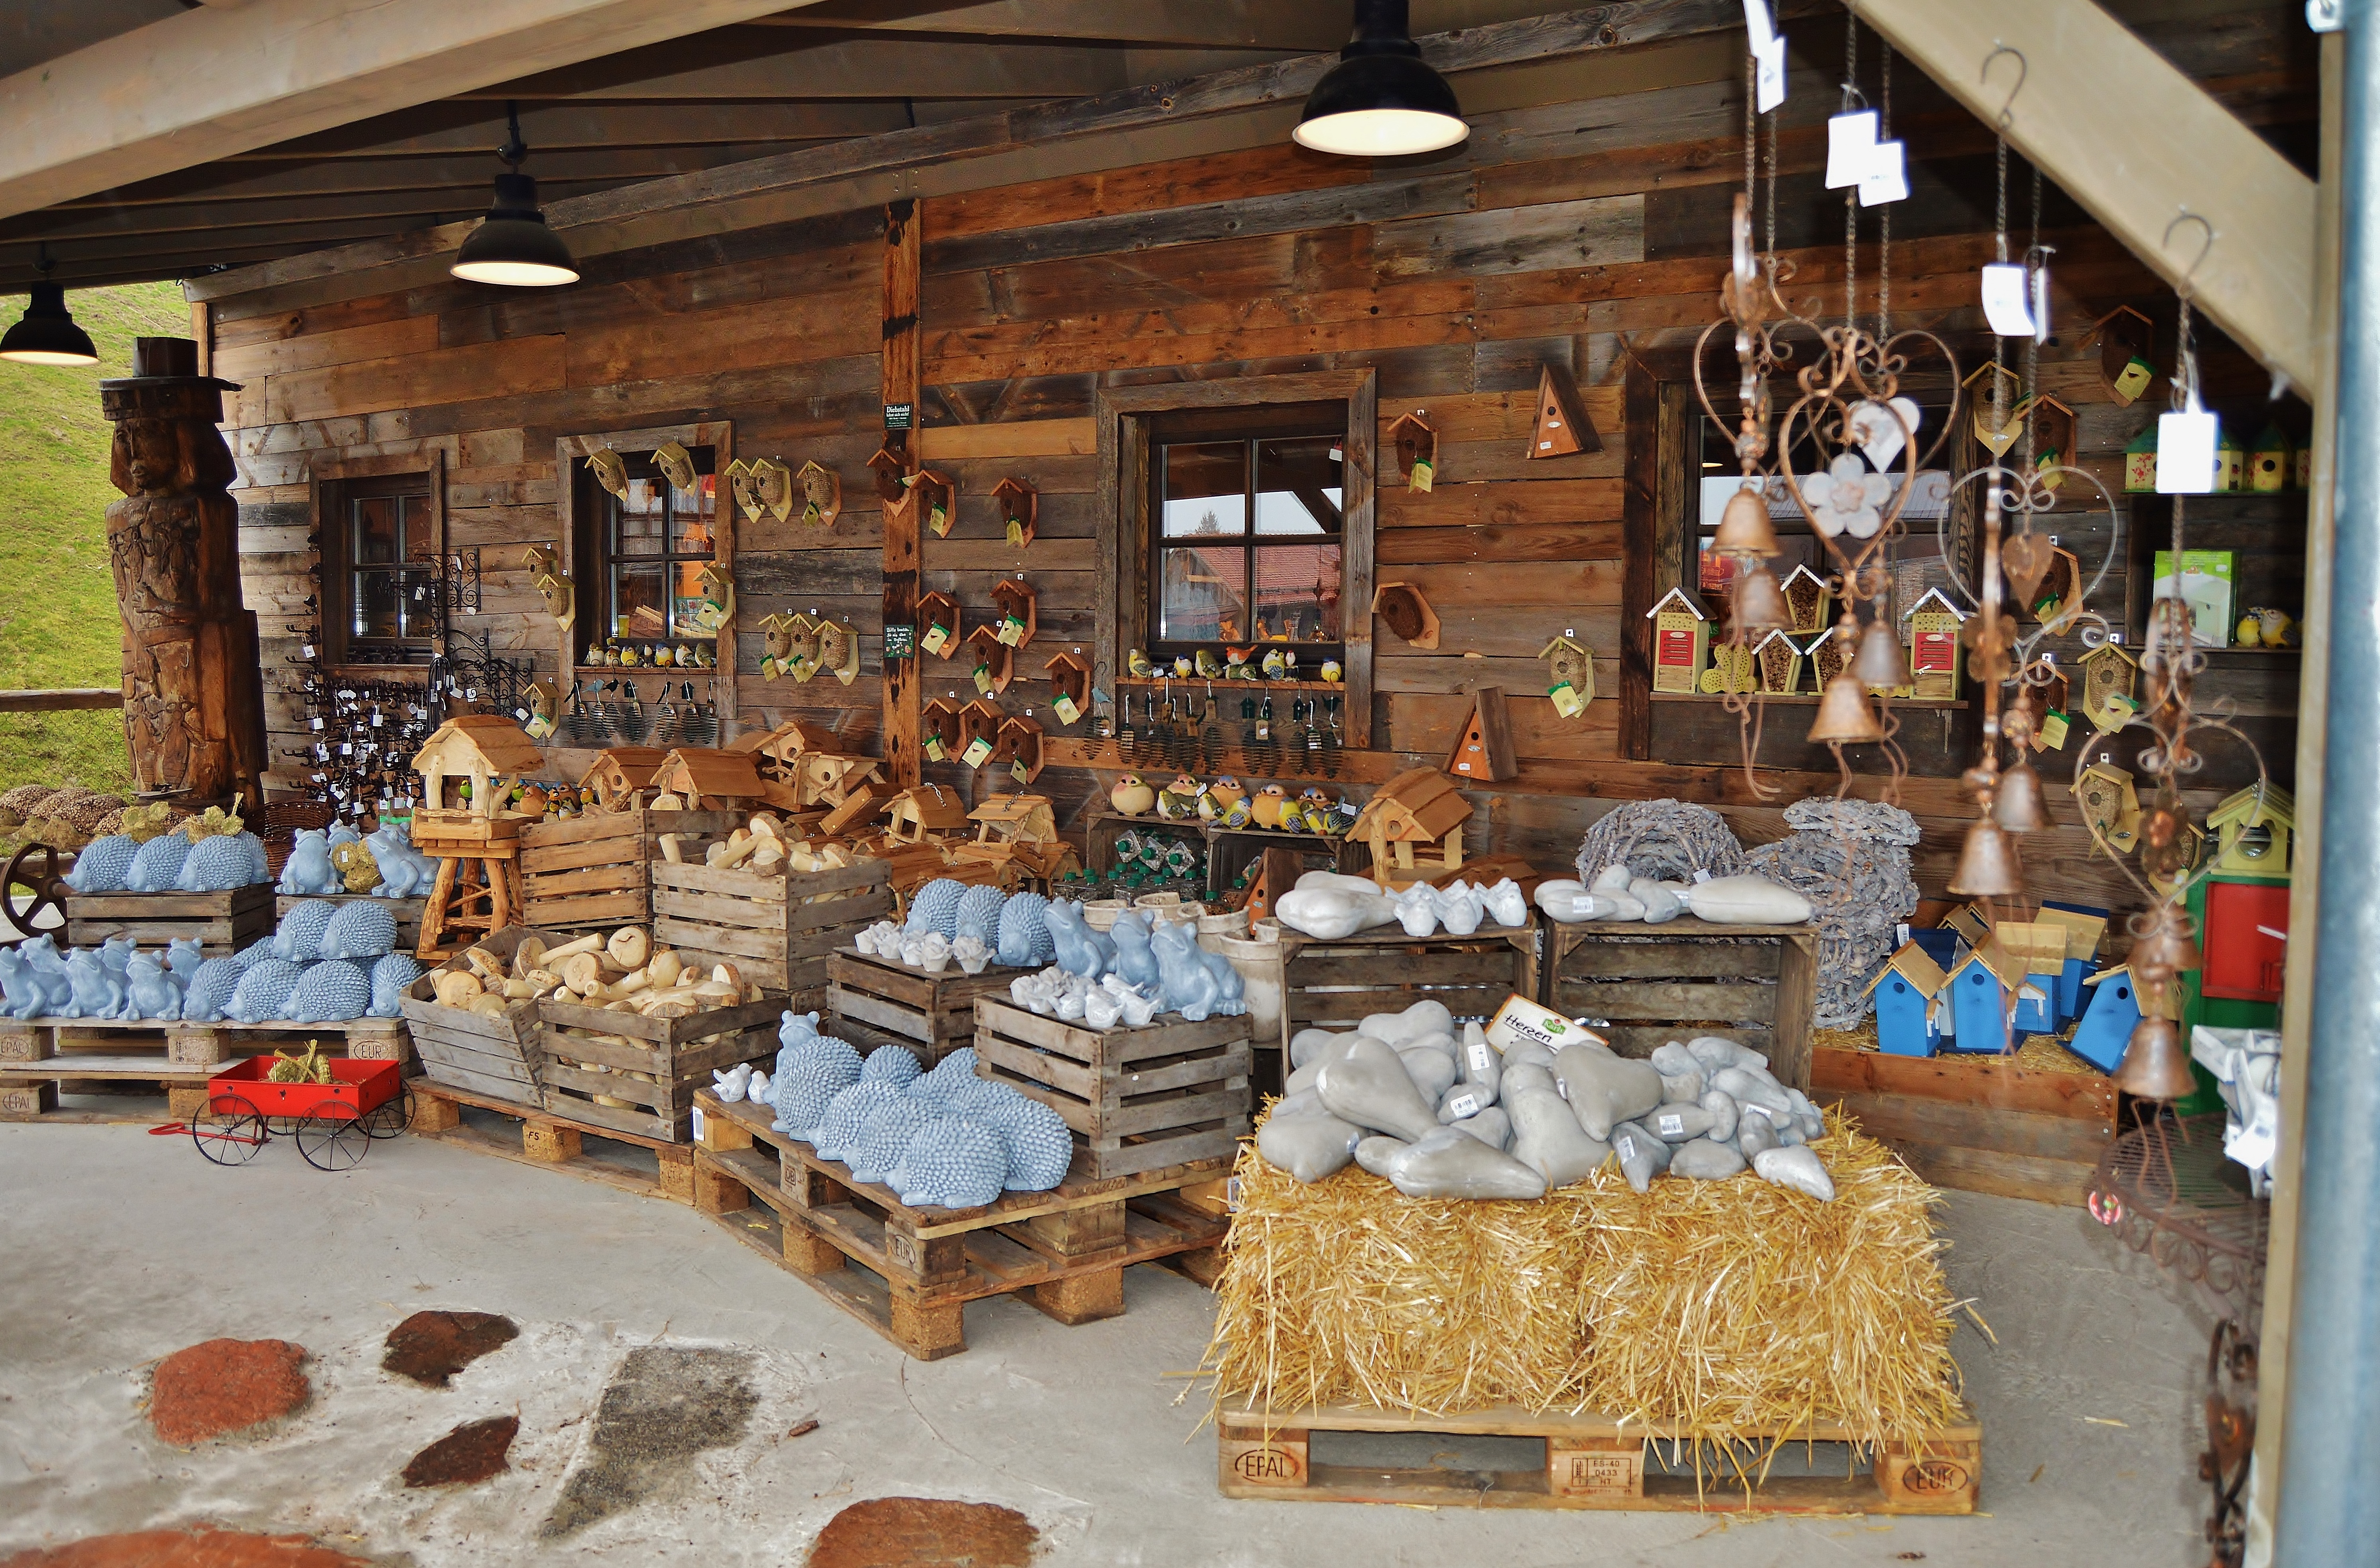
shop, meal, food, bazaar, market, business, shopping, bakery, public space, christmas decoration, stall, wood carving, self service, wooden articles, goods delivery, gift items